Abu Shusha, Haifa

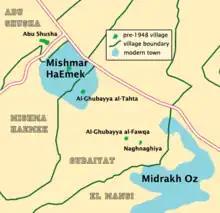

Few months into the 1947–1949 Palestine war, on 5 April 1948, the Arab Liberation Army (ALA) reached the area and used Abu Shusha among other villages as a base of operations to raid Mishmar HaEmek. The Haganah General Staff (HGS) instructed the Golani Brigade: "You must tell the following villages ... that we cannot assure their safety and security, and that they must evacuate forthwith." Among the four villages were Abu Shusha, Daliyat al-Rawha' and Al-Rihaniyya. According to Ben-Gurion, a delegation of Mishmar HaEmek leaders came to him on the 8th or 9 April, and told him that "it was imperative to expel the Arabs [in the area] and to burn the villages."